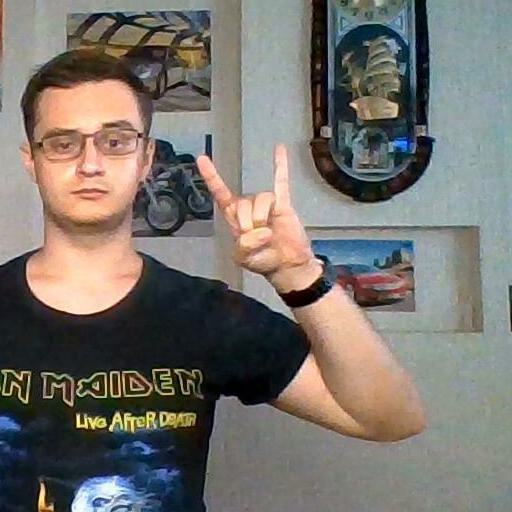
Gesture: rock